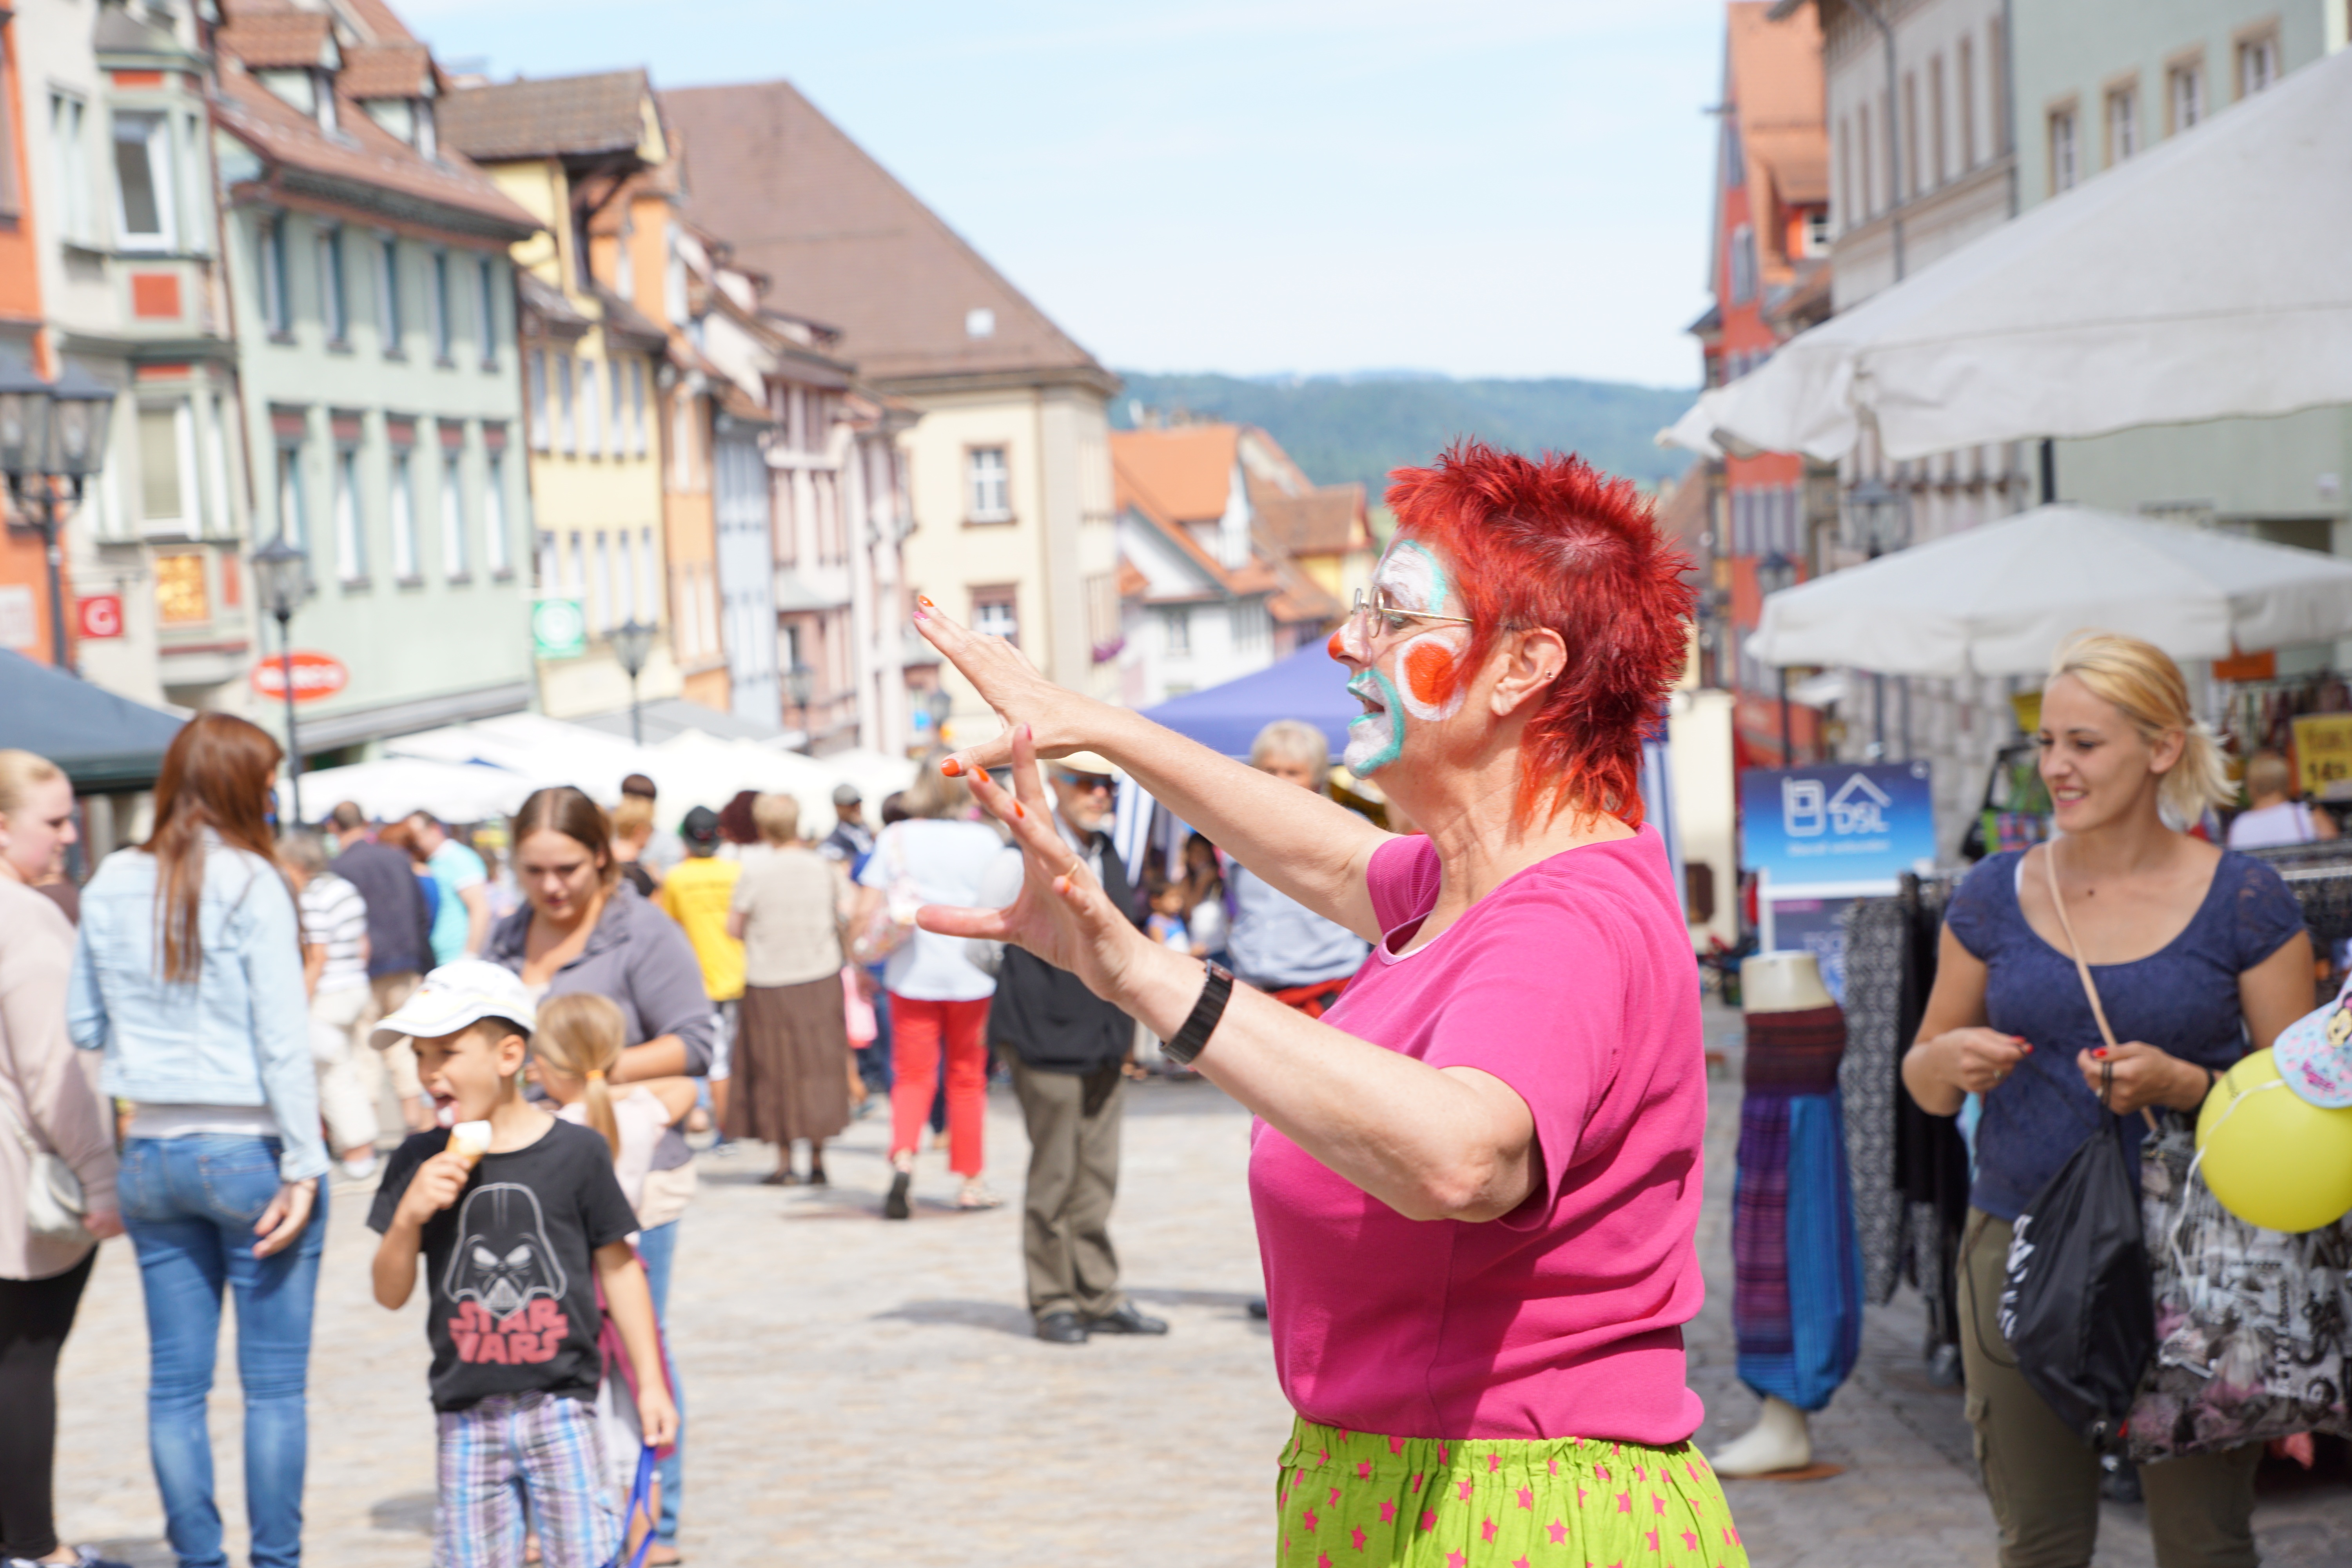
clown, festival, children, fun, funny, rottweil, block party